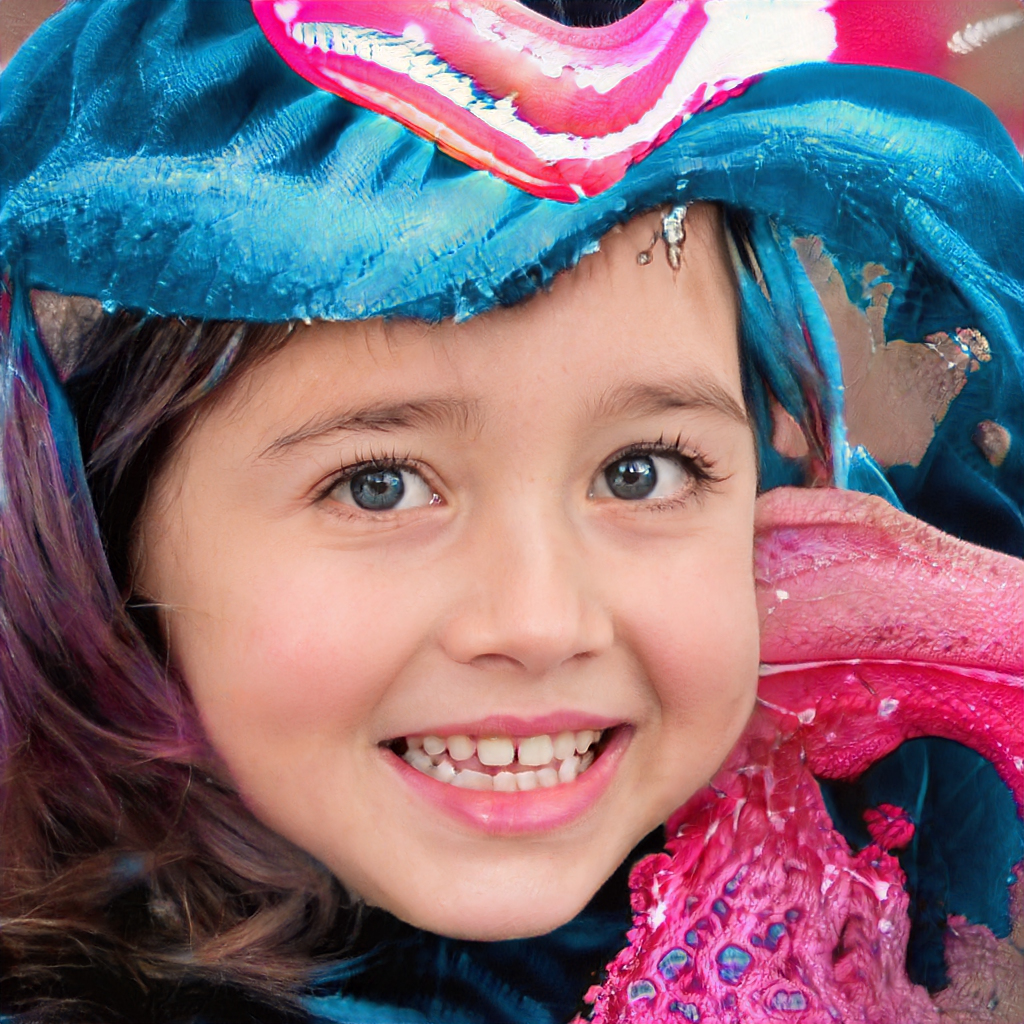
Portrait style: Real Portrait